Northern Europe

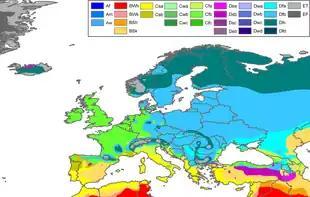
European climate. The Köppen climate classification map is presented by the Climatic Research Unit of the University of East Anglia and the Global Precipitation Climatology Center of the .

The climate is mainly Oceanic climate (Cfb), Humid continental climate (Dfb), Subarctic climate (Dfc and Dsc) and Tundra (ET).